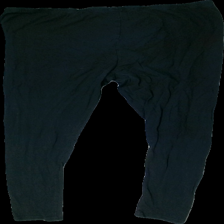
View: front
Type: Trousers
Category: Ladies
Brand: Missing
Colors: Black
Material: 100% cotton
Cut: Regular
Season: All
Holes: Minor
Price range: 50-100
Recommended usage: Export